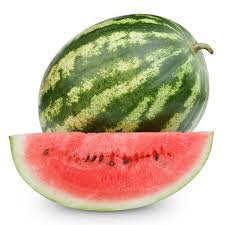
Label: Watermelon